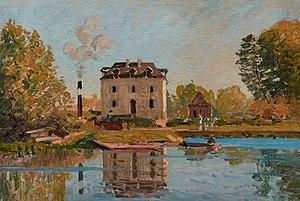
Hilaire Germain Edgar de Gas, dit Edgar Degas, né le 19 juillet 1834 à Paris et mort le 27 septembre 1917 dans la même ville, est un artiste peintre, graveur, sculpteur et photographe, naturaliste et impressionniste français.
Wilhelm Hansen a été le créateur d'un musée de la peinture ; il est né au Danemark. Il y est mort en 1936 dans la villa qu'il y avait construite et qu'il avait transformée en musée.